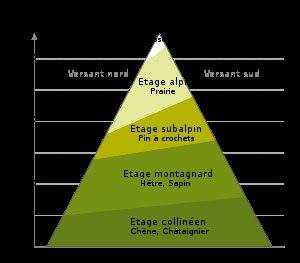
Les Pyrénées sont une chaîne montagneuse du sud-ouest de l'Europe. Elles s'étendent en longueur selon une direction est-ouest sur une distance approximative de 430 kilomètres depuis la mer Méditerranée jusqu'au golfe de Gascogne. Culminant à 3 404 mètres d'altitude au pic d'Aneto, les Pyrénées forment une barrière géographique séparant la péninsule Ibérique au sud du reste de l'Europe continentale au nord. Elles constituent une frontière naturelle entre l'Espagne et la France et abritent aussi la principauté d’Andorre.
Le massif du Pedraforca, ou simplement Pedraforca, est un massif de montagne de la chaîne des Pyrénées dans les provinces de Lérida et Barcelone, en Catalogne, en Espagne. Il mesure 5,6 km de long pour 5,6 km de large, et culmine au Pollegó Superior à 2 506 mètres. À cause de la nature sédimentaire de ses roches et de sa position avancée par rapport à la zone centrale des Pyrénées, le massif du Pedraforca fait partie du contrefort pré-pyrénéen. Géologiquement parlant, le massif se situe dans la zone sud-pyrénéenne.
La végétation des Pyrénées est l'ensemble de la végétation, et sa répartition, qui pousse dans la chaîne de montagne des Pyrénées, entre la France et l'Espagne.